Trap Back

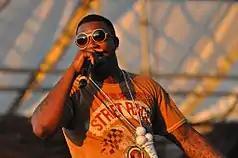
Gucci Mane performing in 2010. Around this time, the rapper seemed poised for a commercial breakthrough, but was plagued by legal issues and problems with drug use.

By 2009, Radric Davis—better known by his stage name, Gucci Mane—had established himself as a major figure in underground hip hop. At that moment in the rapper's career, industry insiders and observers generally believed he was poised for a major commercial breakthrough. As several critics wrote in hindsight following the 2012 release of "Trap Back", Gucci Mane had seemed likely to cross-over from a hardcore hip-hop audience into mainstream pop success. According to Andrew Nosnitsky, Gucci Mane had "the type of feverish, mixtape-driven buzz that had previously predicted mainstream takeovers from 50 Cent and Lil Wayne."